Plateau (Praia)

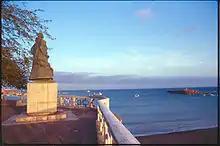
Monument to Diogo Gomes with the view of the Atlantic and Ilhéu de Santa Maria

Plateau is the historic centre of the capital city of Praia on the island of Santiago, Cape Verde. It gets its name (from French “plateau”) because it is situated on a plateau overlooking the port of Praia. Its average elevation is 37 meters above sea level. The population of "Plateau" was 1,019 at the 2010 census. Many public buildings are situated in "Plateau", notably the Presidential Palace, the cathedral, the city hall and the Ethnographic Museum.